Mike Hall (cyclist)

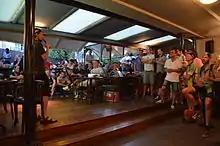
Finish party for the 2014 TCR, with Mike Hall on the microphone

In 2013, Hall founded the Transcontinental Race (TCR) and was the main organiser until he died in 2017. The TCR is an annual, self-supported, ultra-distance bicycle race across Europe. The TCR has no set route except that the riders must pass several intermediate checkpoints at iconic locations, which vary every year. The distance has varied between 3,200 and 4,200 km, and has crossed the continent on different routes approximately between the English Channel and the Mediterranean/Black Sea. The race has grown rapidly from having 30 people start the first edition in 2013 to receiving more than 1,000 applications for the 350 places available for the fourth edition in 2016.